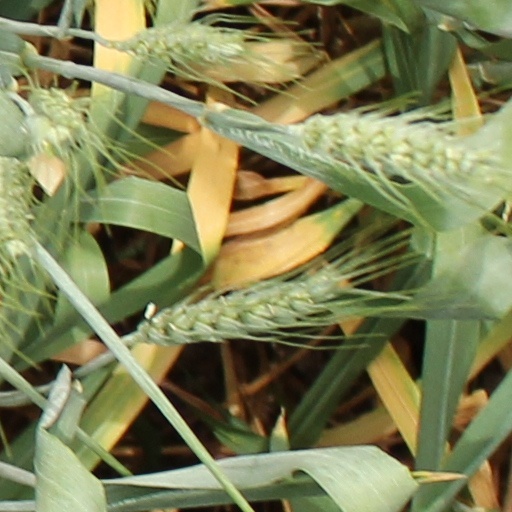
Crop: wheat